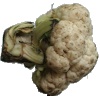
Label: Cauliflower 1